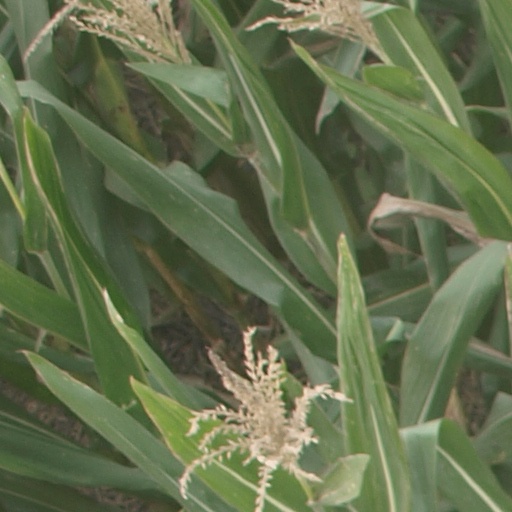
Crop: maize; corn